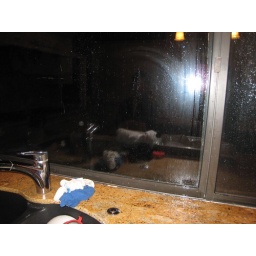
water all around the sink in kitchen 12/17/08